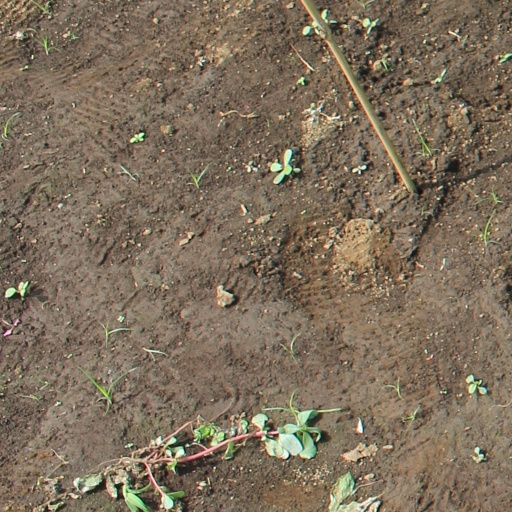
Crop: soybean